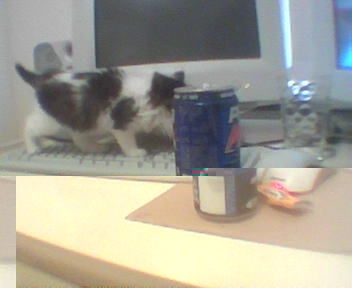
A kitten walking across a computer keyboard on a desk.
A cat walking on top of a computer keyboard.
A kitten crawling on the keyboard of a desktop computer.
The kitten is walking on the keyboard, and may knock over the can of soda.
A can of soda and a cat with kitten next to a monitor.